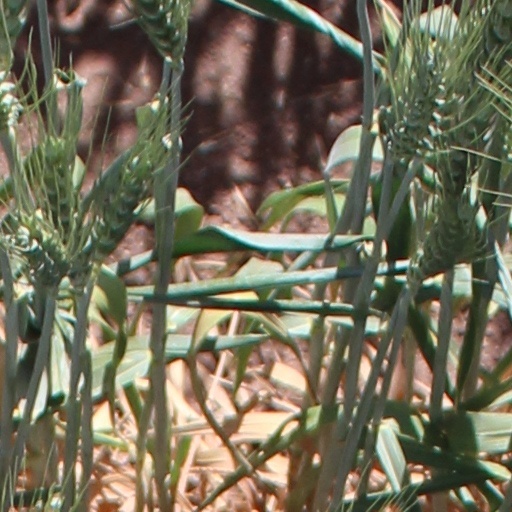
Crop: wheat